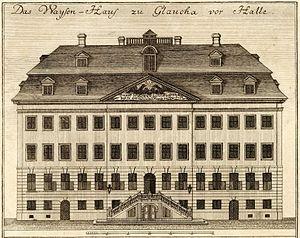
La Fondation Francke de Halle subventionne un grand nombre d'institutions culturelles, scientifiques, pédagogiques et sociales allemandes. Créée en 1698 par le pédagogue et théologien piétiste August Hermann Francke, elle jouit depuis des décennies d’une renommée internationale. Ses locaux historiques offrent un exemple unique d'architecture scolaire et figurent sur la liste proposée par l'Allemagne pour le classement au Patrimoine mondial de l'UNESCO. Aujourd'hui plus de 50 institutions se sont implantées sur les terrains de cette fondation, dont quatre écoles, quelques instituts de l’Université Martin-Luther, le Fonds Fédéral de l'Action Culturelle et l'Institut Allemand de la Jeunesse.